Coins of Augustus

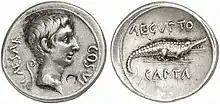
AEGVPTO CAPTA

After Caesar's death, imperial and senatorial coinages coexisted. Following the defeat of Mark Antony in 31 BC at the Battle of Actium and the consolidation of power under one ruler, both types of coins became "imperial". After Augustus came to power, he implemented measures that effectively centralized control over the issuance of silver and gold coins. This was done gradually and in compliance with legal formalities. During the civil wars, Augustus' coins were among many issued by various military and political figures. After the civil wars ended in 27 BC, Augustus transferred minting rights to the Senate. In 25 BC, through his legate Titus Publius Carisius, who was waging war against the Cantabri and Astures tribes in northern Spain, Augustus gained control over silver coin issuance in the western empire. A mint was established in the Colony of Emerita, located at modern-day Mérida. This mint produced silver denarii and quinarii, as well as copper asses and dupondii, featuring Augustus' image and Carisius' name.